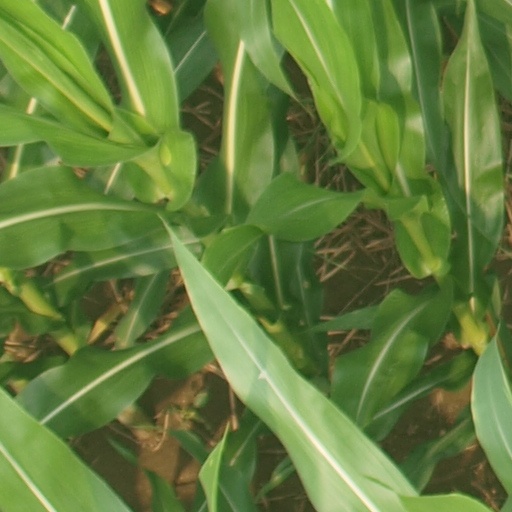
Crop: maize; corn